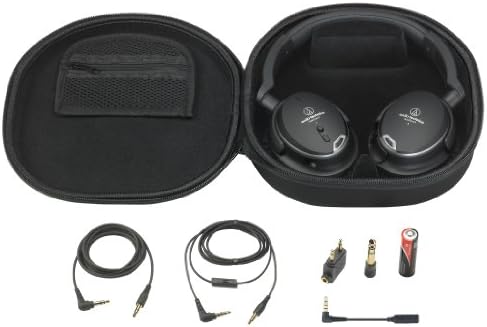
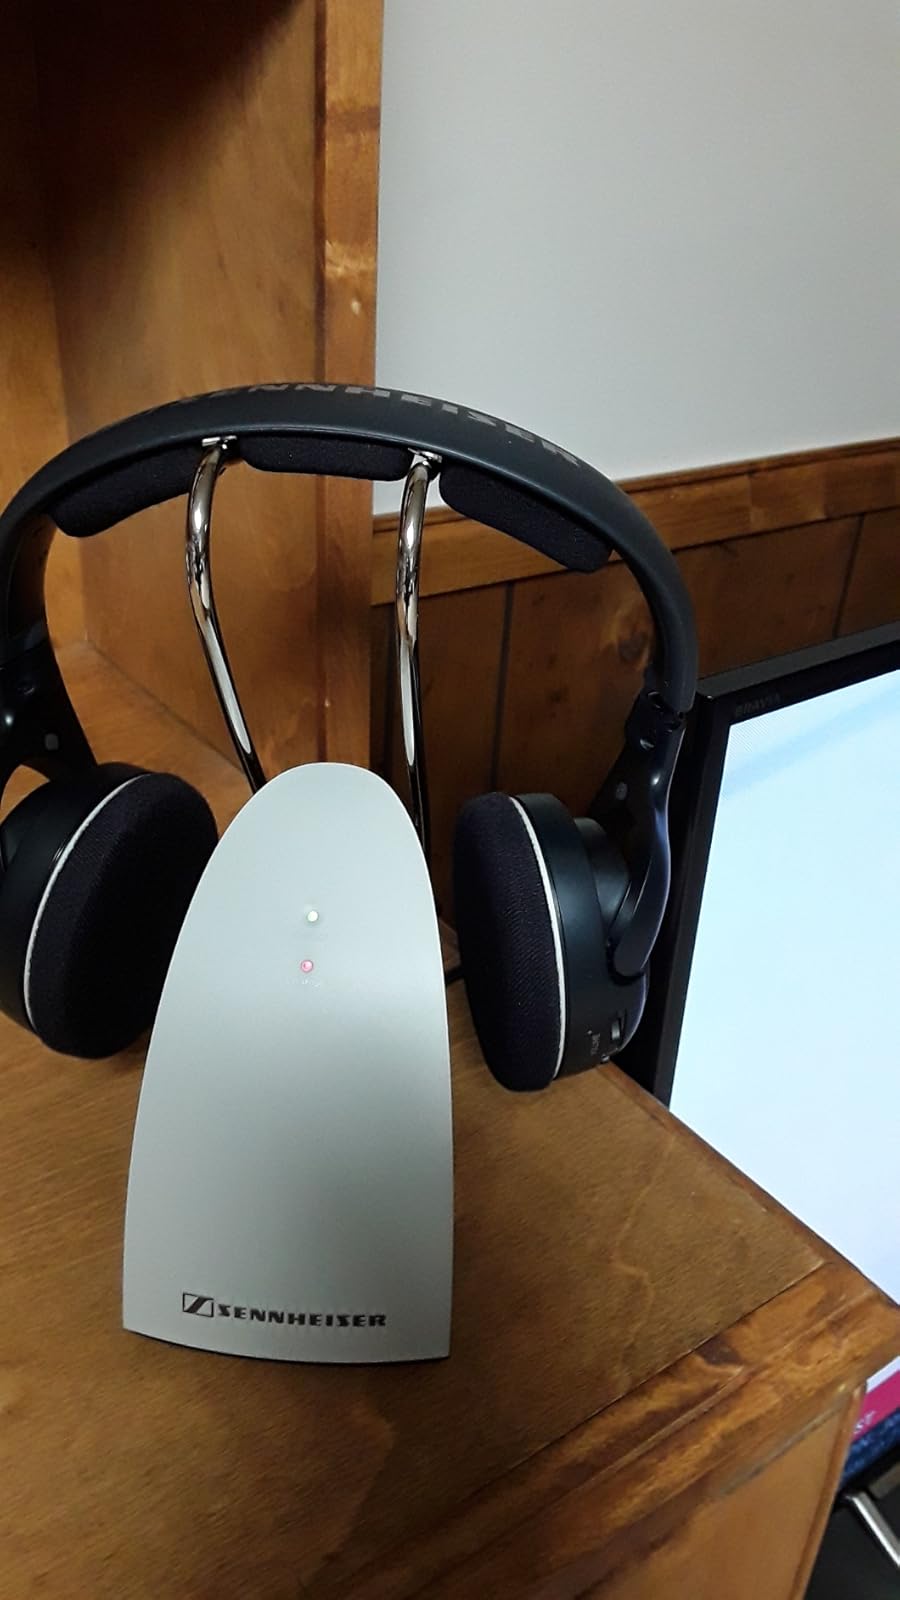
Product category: headphones
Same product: no